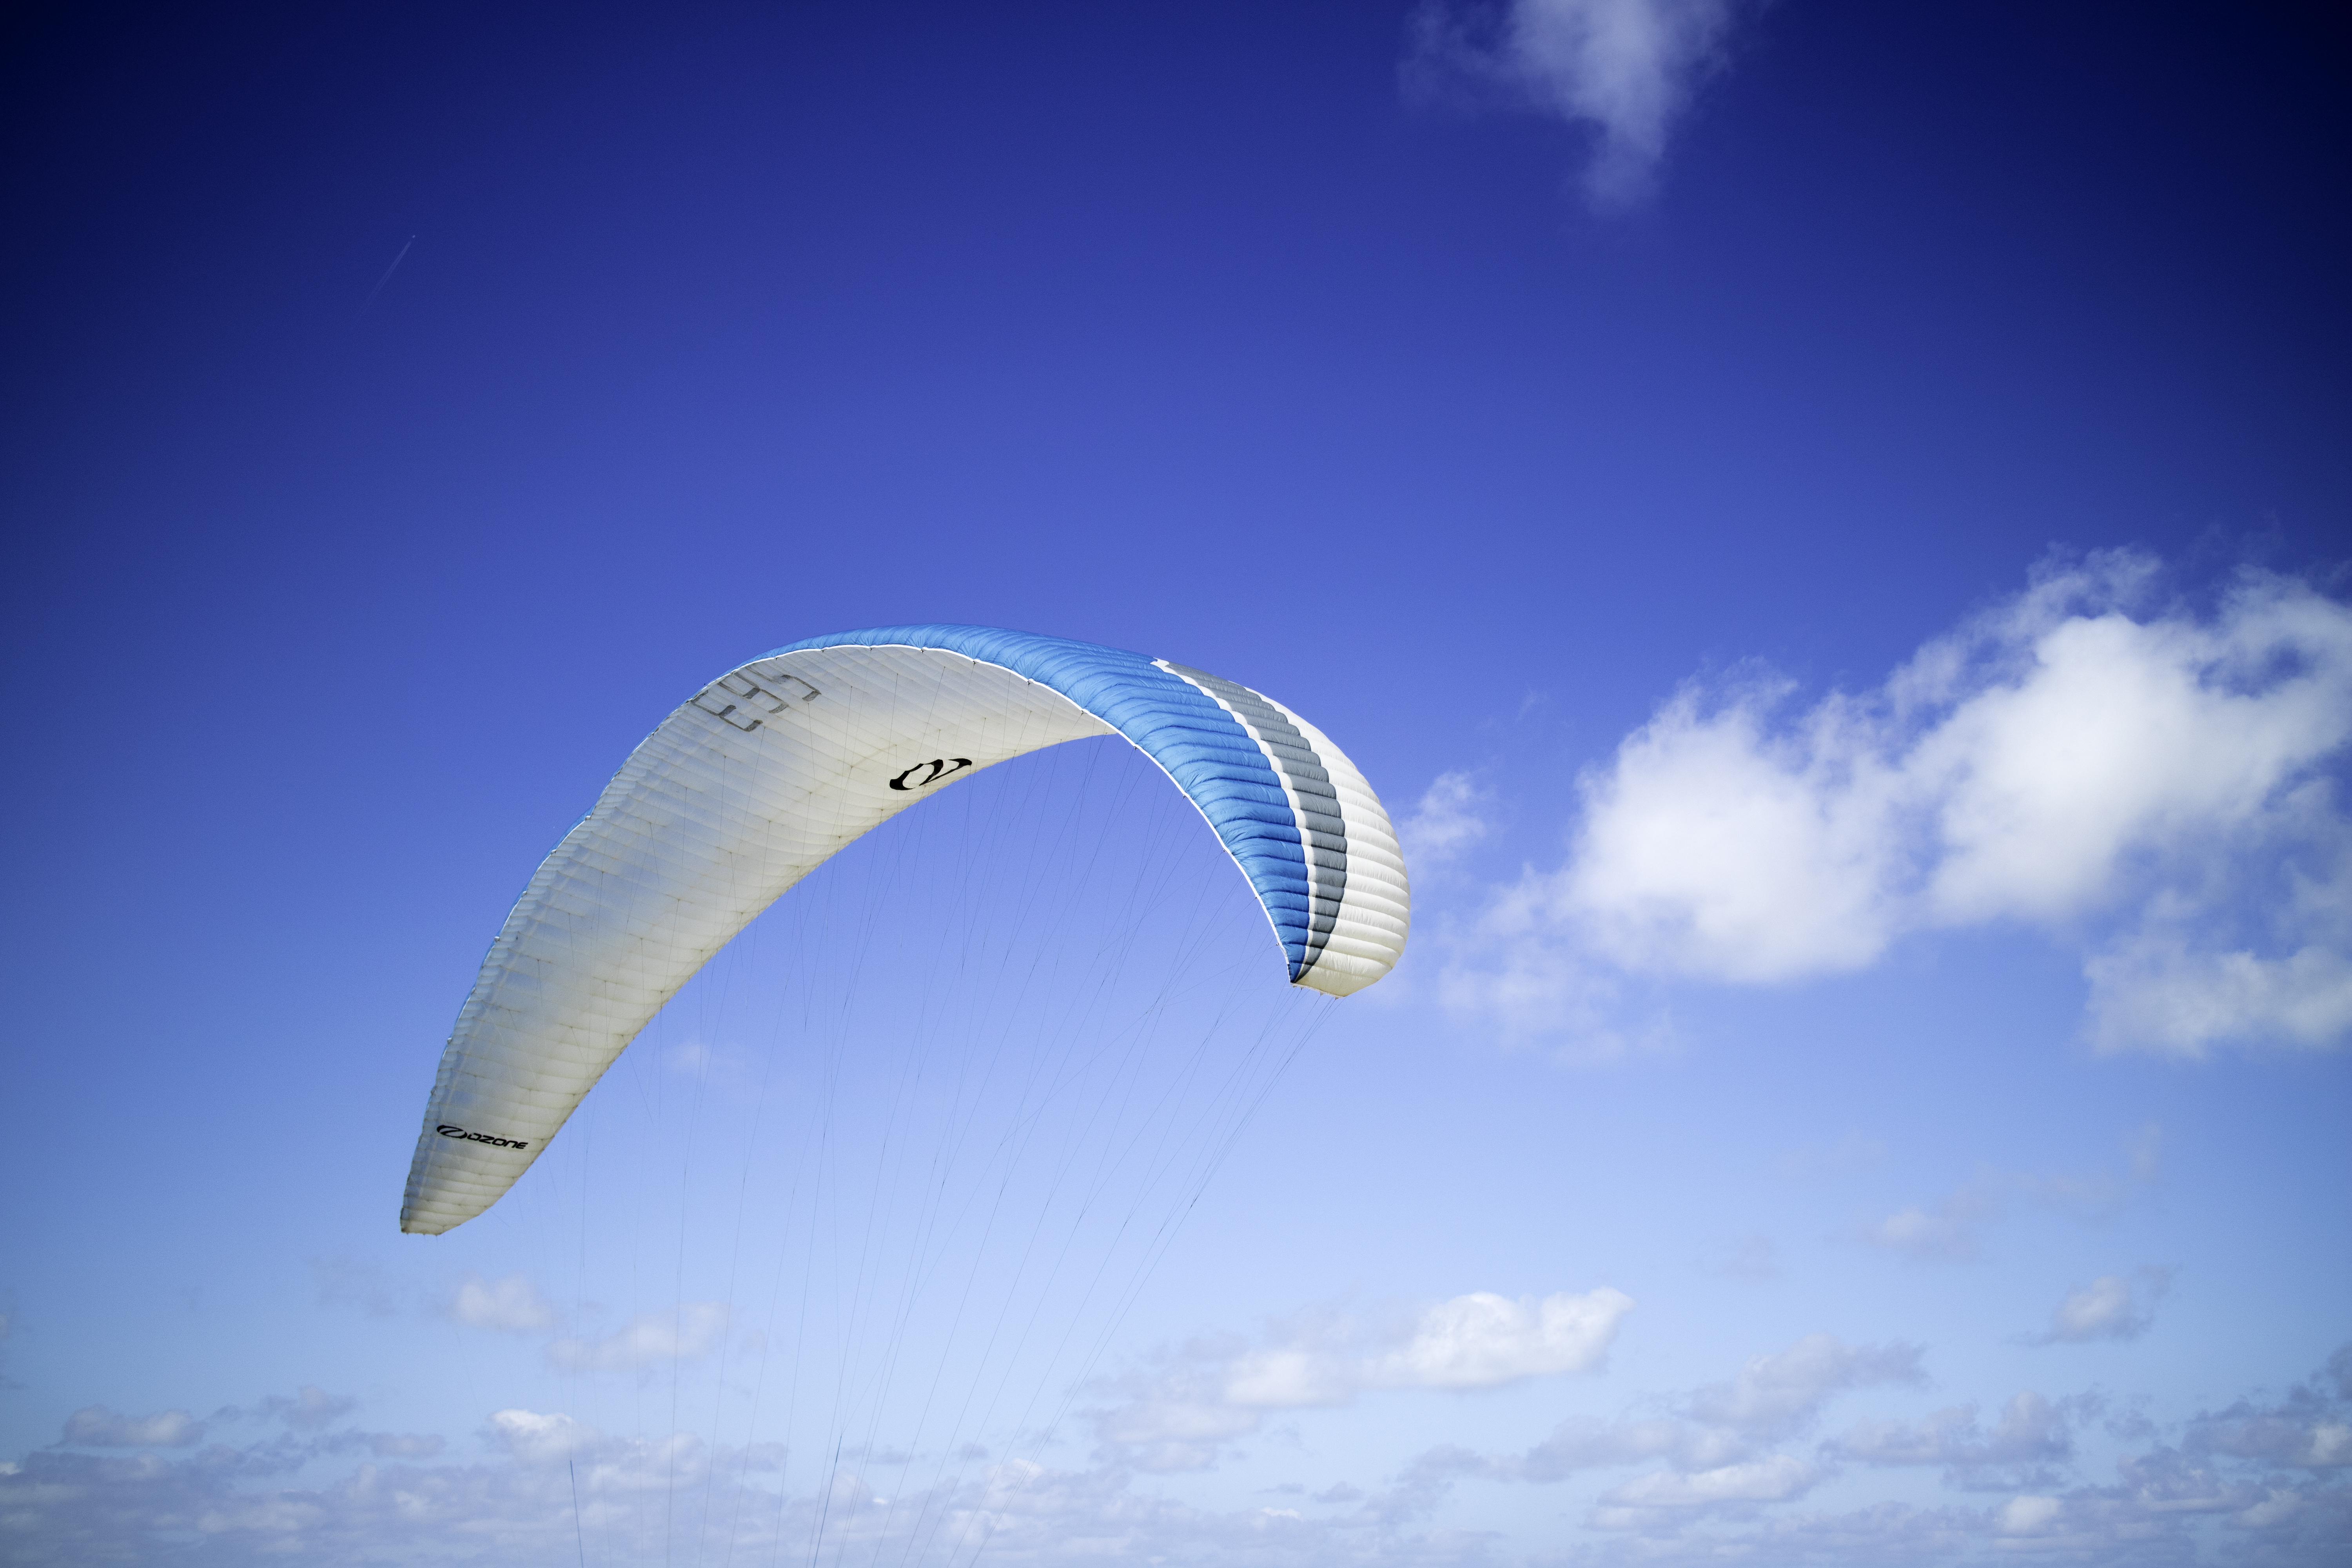
nature, wing, sky, fly, flight, blue, extreme sport, toy, parachute, paragliding, outdoors, clouds, sports, air sports, atmosphere of earth, computer wallpaper, windsports